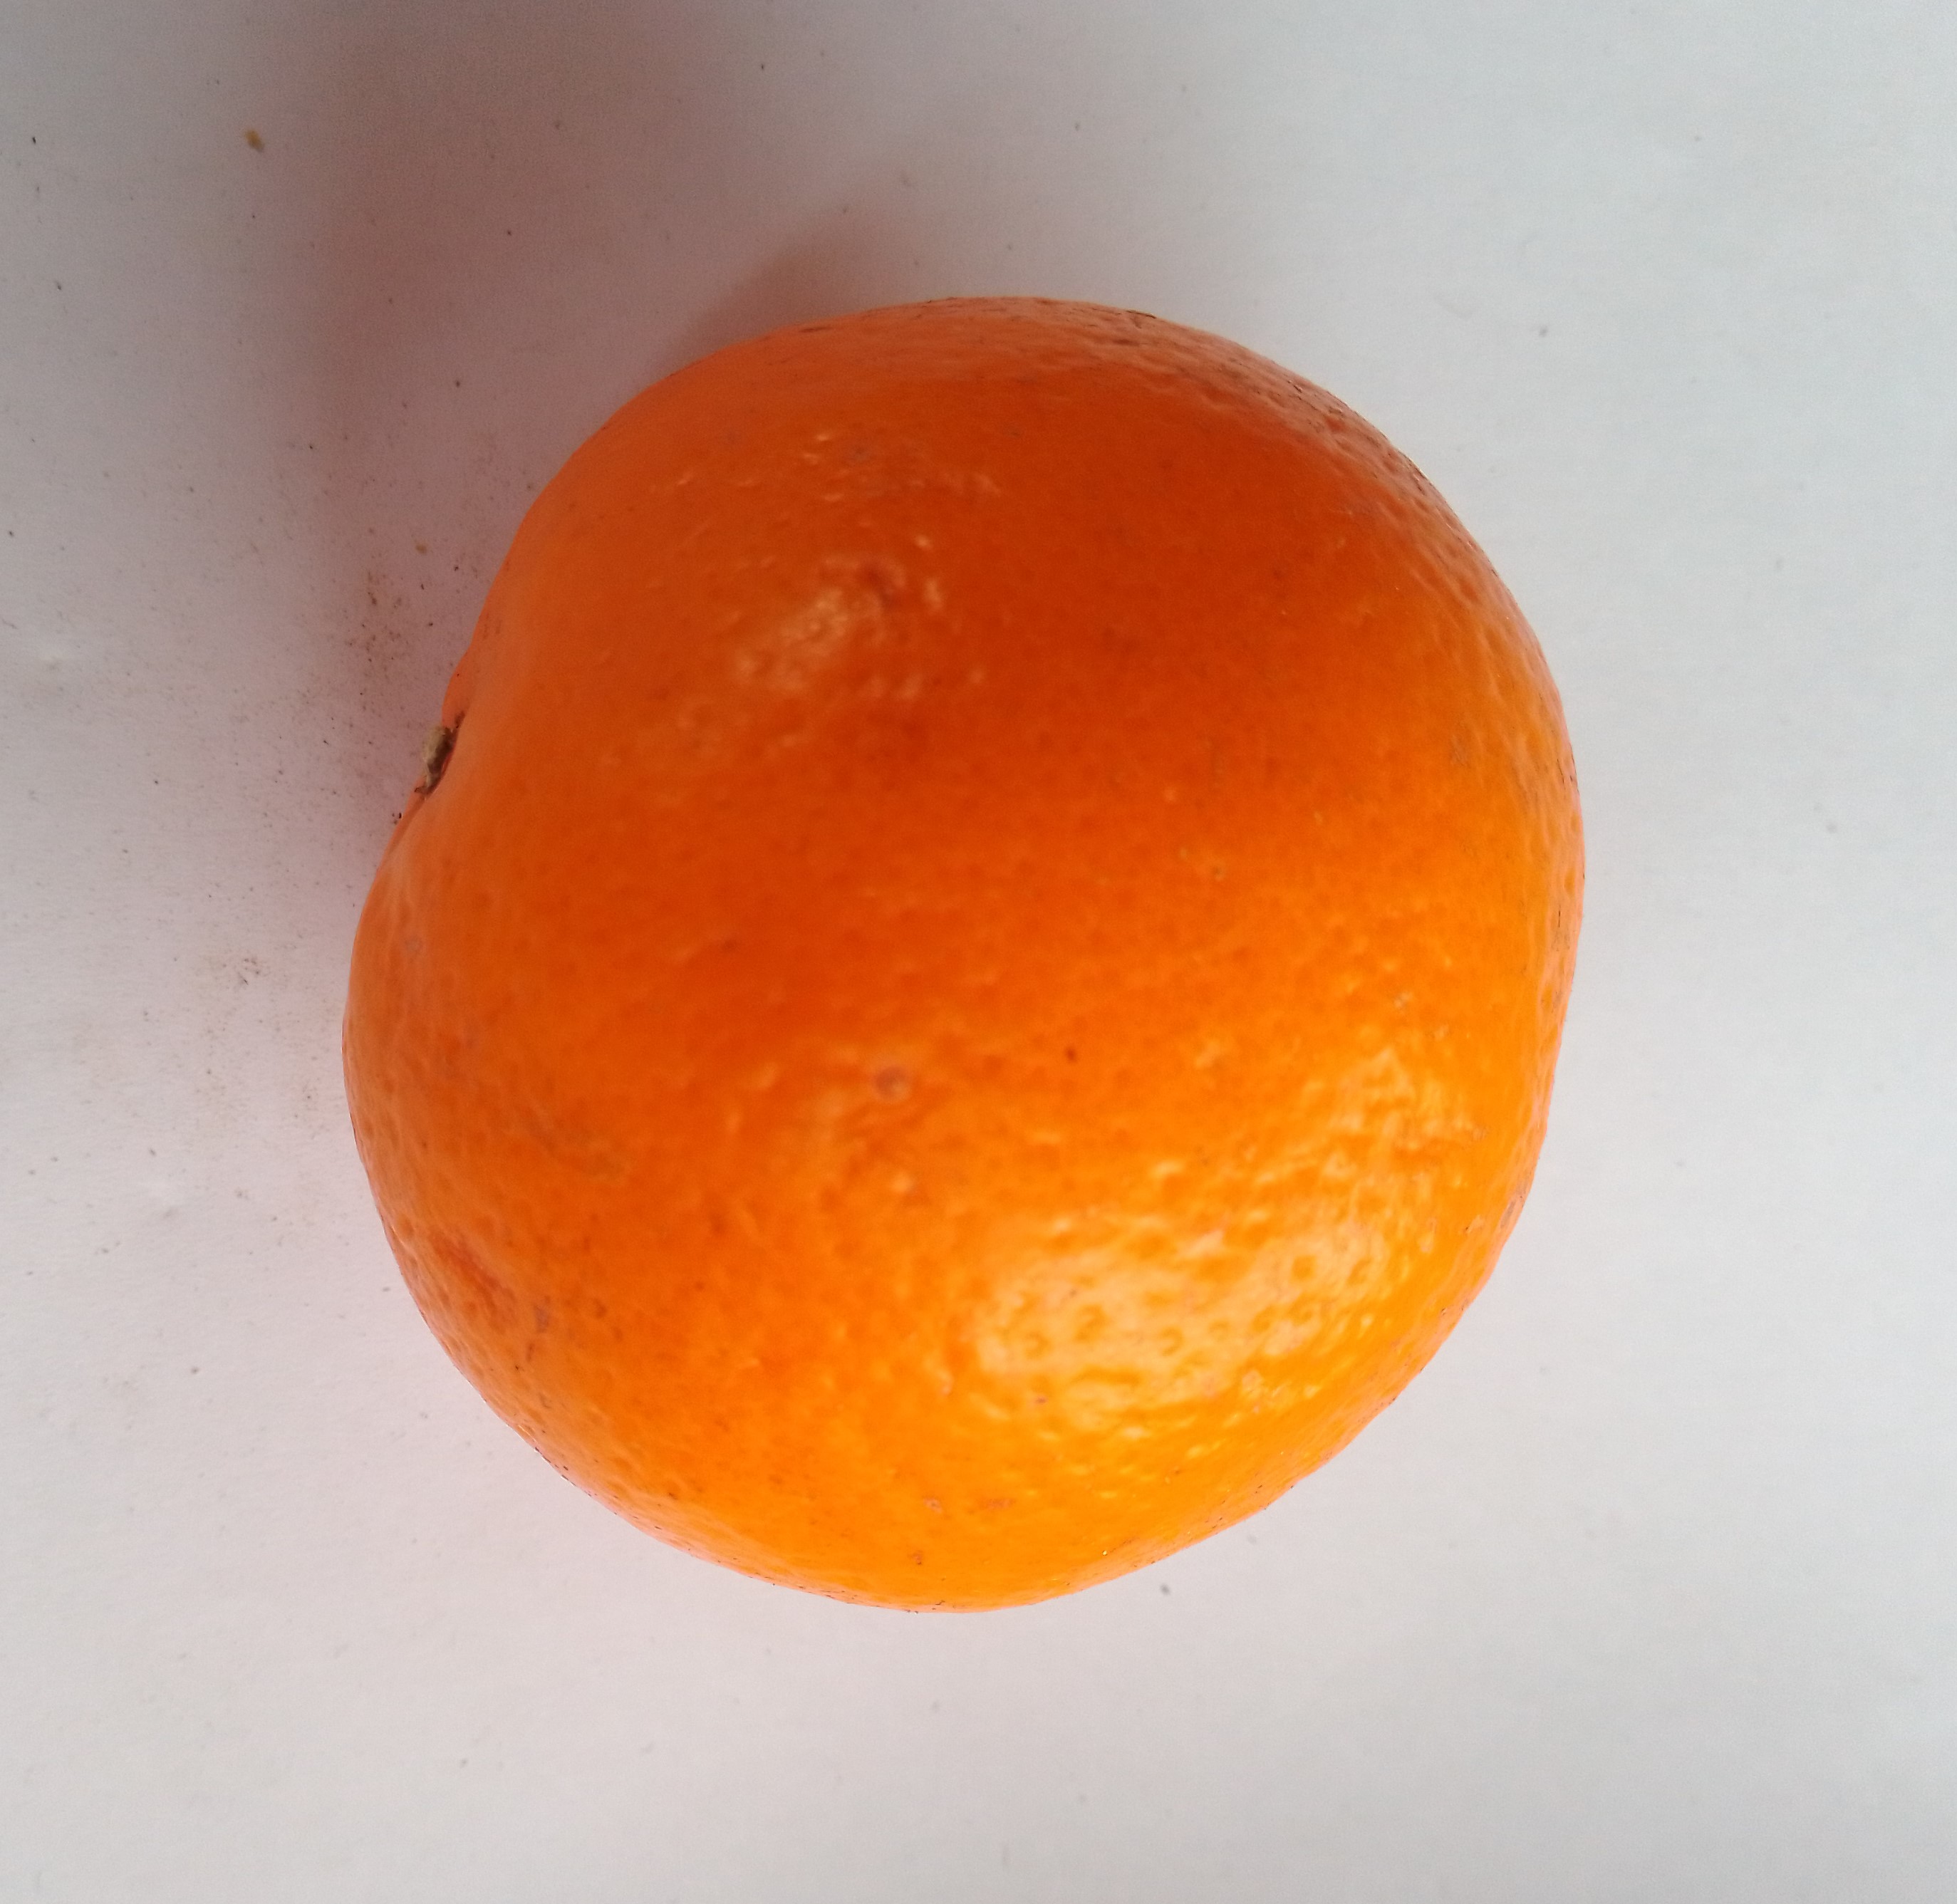
Fruit: orange
Condition: fresh